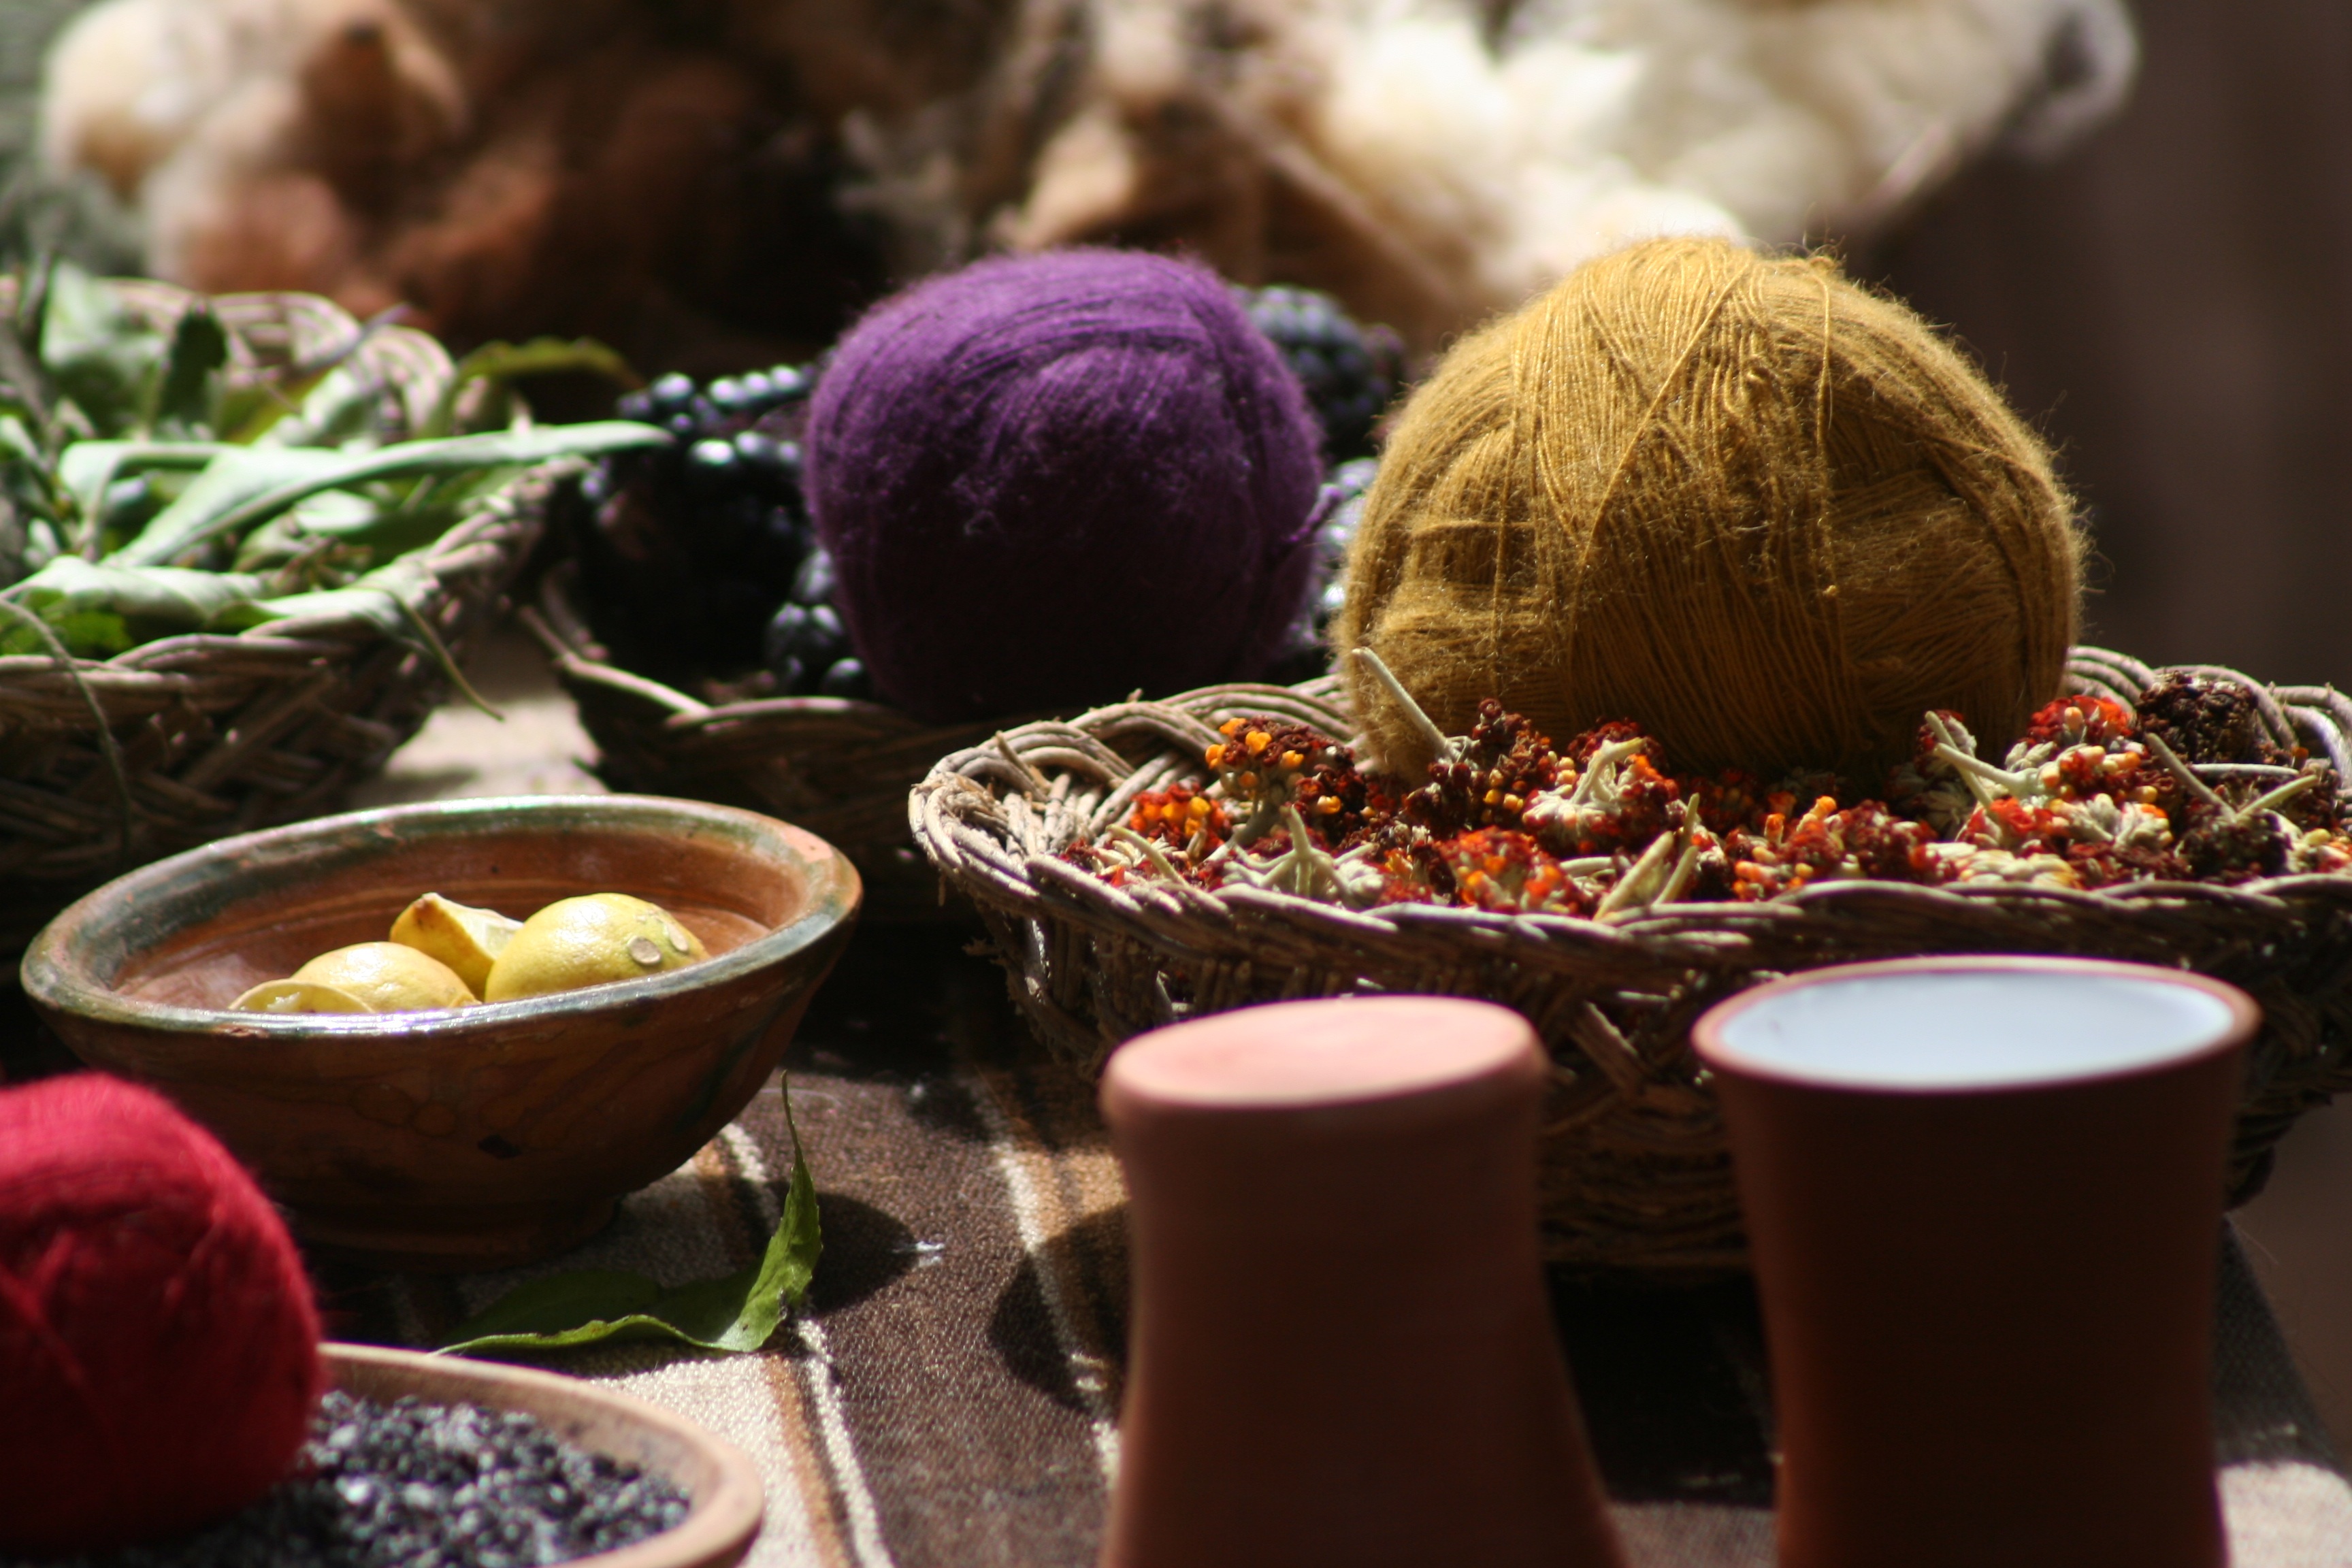
flower, meal, food, produce, color, wool, peru, ethnic, fabric, textile, colors, tissue, flavor, plot